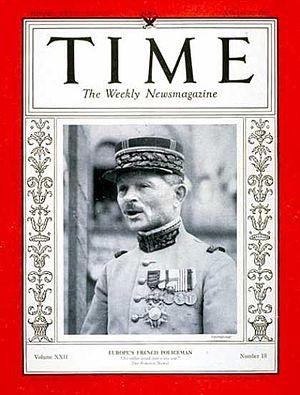
Maxime Weygand, né à Bruxelles le 21 janvier 1867 et mort à Paris le 28 janvier 1965, est un officier général français et membre de l'Académie française. Il joue un rôle important lors des deux guerres mondiales.